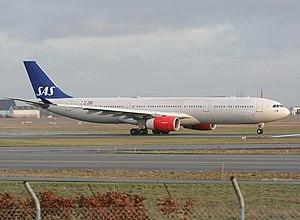
Scandinavian Airlines System, en suédois SAS AB, est une compagnie aérienne scandinave.